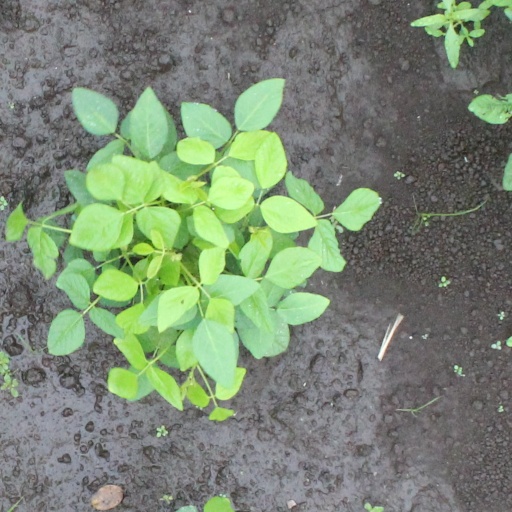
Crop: soybean